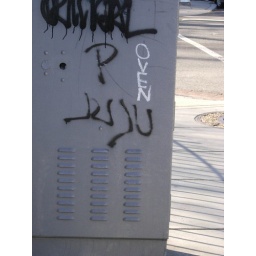
this one always shows up in white - never seen black or any other treatment